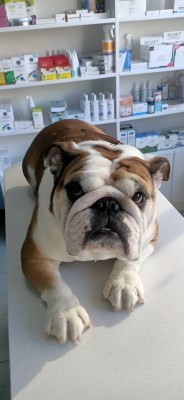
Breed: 1121-n000002-French_bulldog